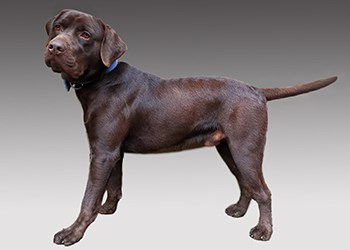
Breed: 3580-n000122-Labrador_retriever